Sabah Air

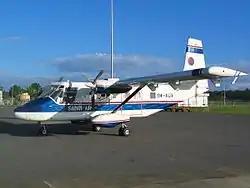
Sabah Air GAF Nomad, Tawau, 2003

Sabah Air is a non-scheduled airline with its main base in the Sabah Air Building in Kota Kinabalu, Sabah, Malaysia.